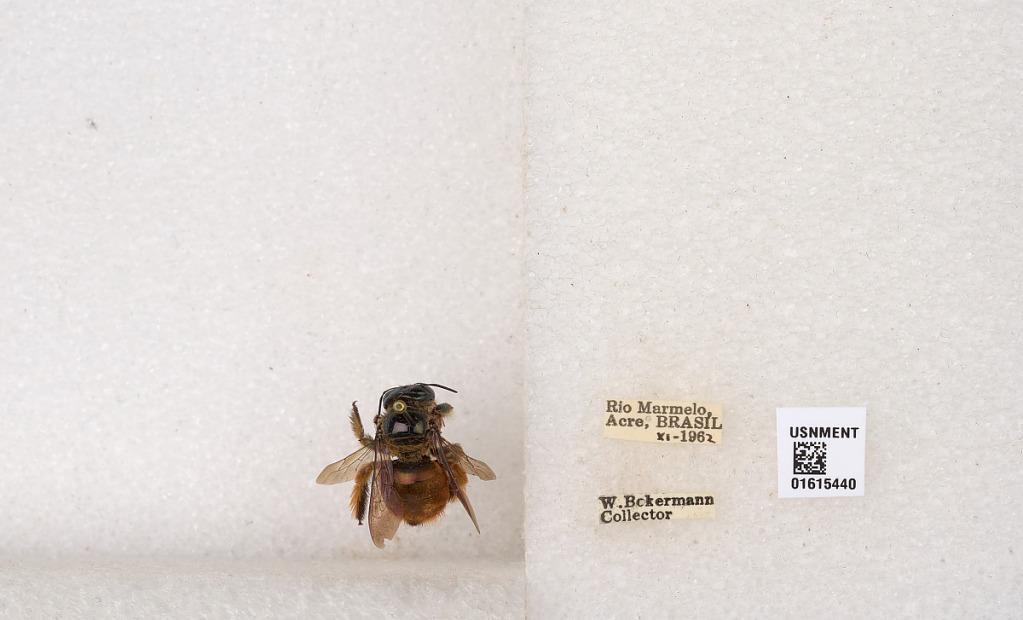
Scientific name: Xylocopa (Schonnherria) ornata Smith
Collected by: W. Bokermann
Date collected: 1962-11-1
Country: Brazil
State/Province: Rondonia
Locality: Rio Marmelo, Acre